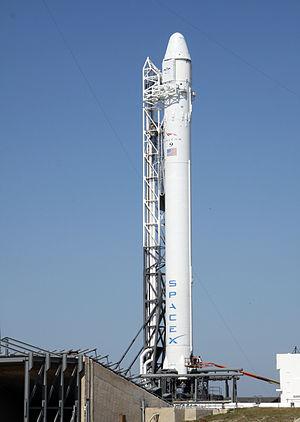
La mission COTS Démo Vol-2 est le deuxième vol d'essai pour SpaceX avec la capsule Dragon sans équipage. La fusée Falcon 9 portant le vaisseau Dragon a été lancée avec succès de Cap Canaveral le 22 mai 2012. Il est le premier véhicule américain à visiter la Station spatiale internationale depuis la fin du programme des navettes spatiales américaines, et le premier vaisseau spatial commercial à effectuer un rendez-vous et un amarrage à la Station spatiale internationale.